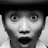
Emotion: surprise